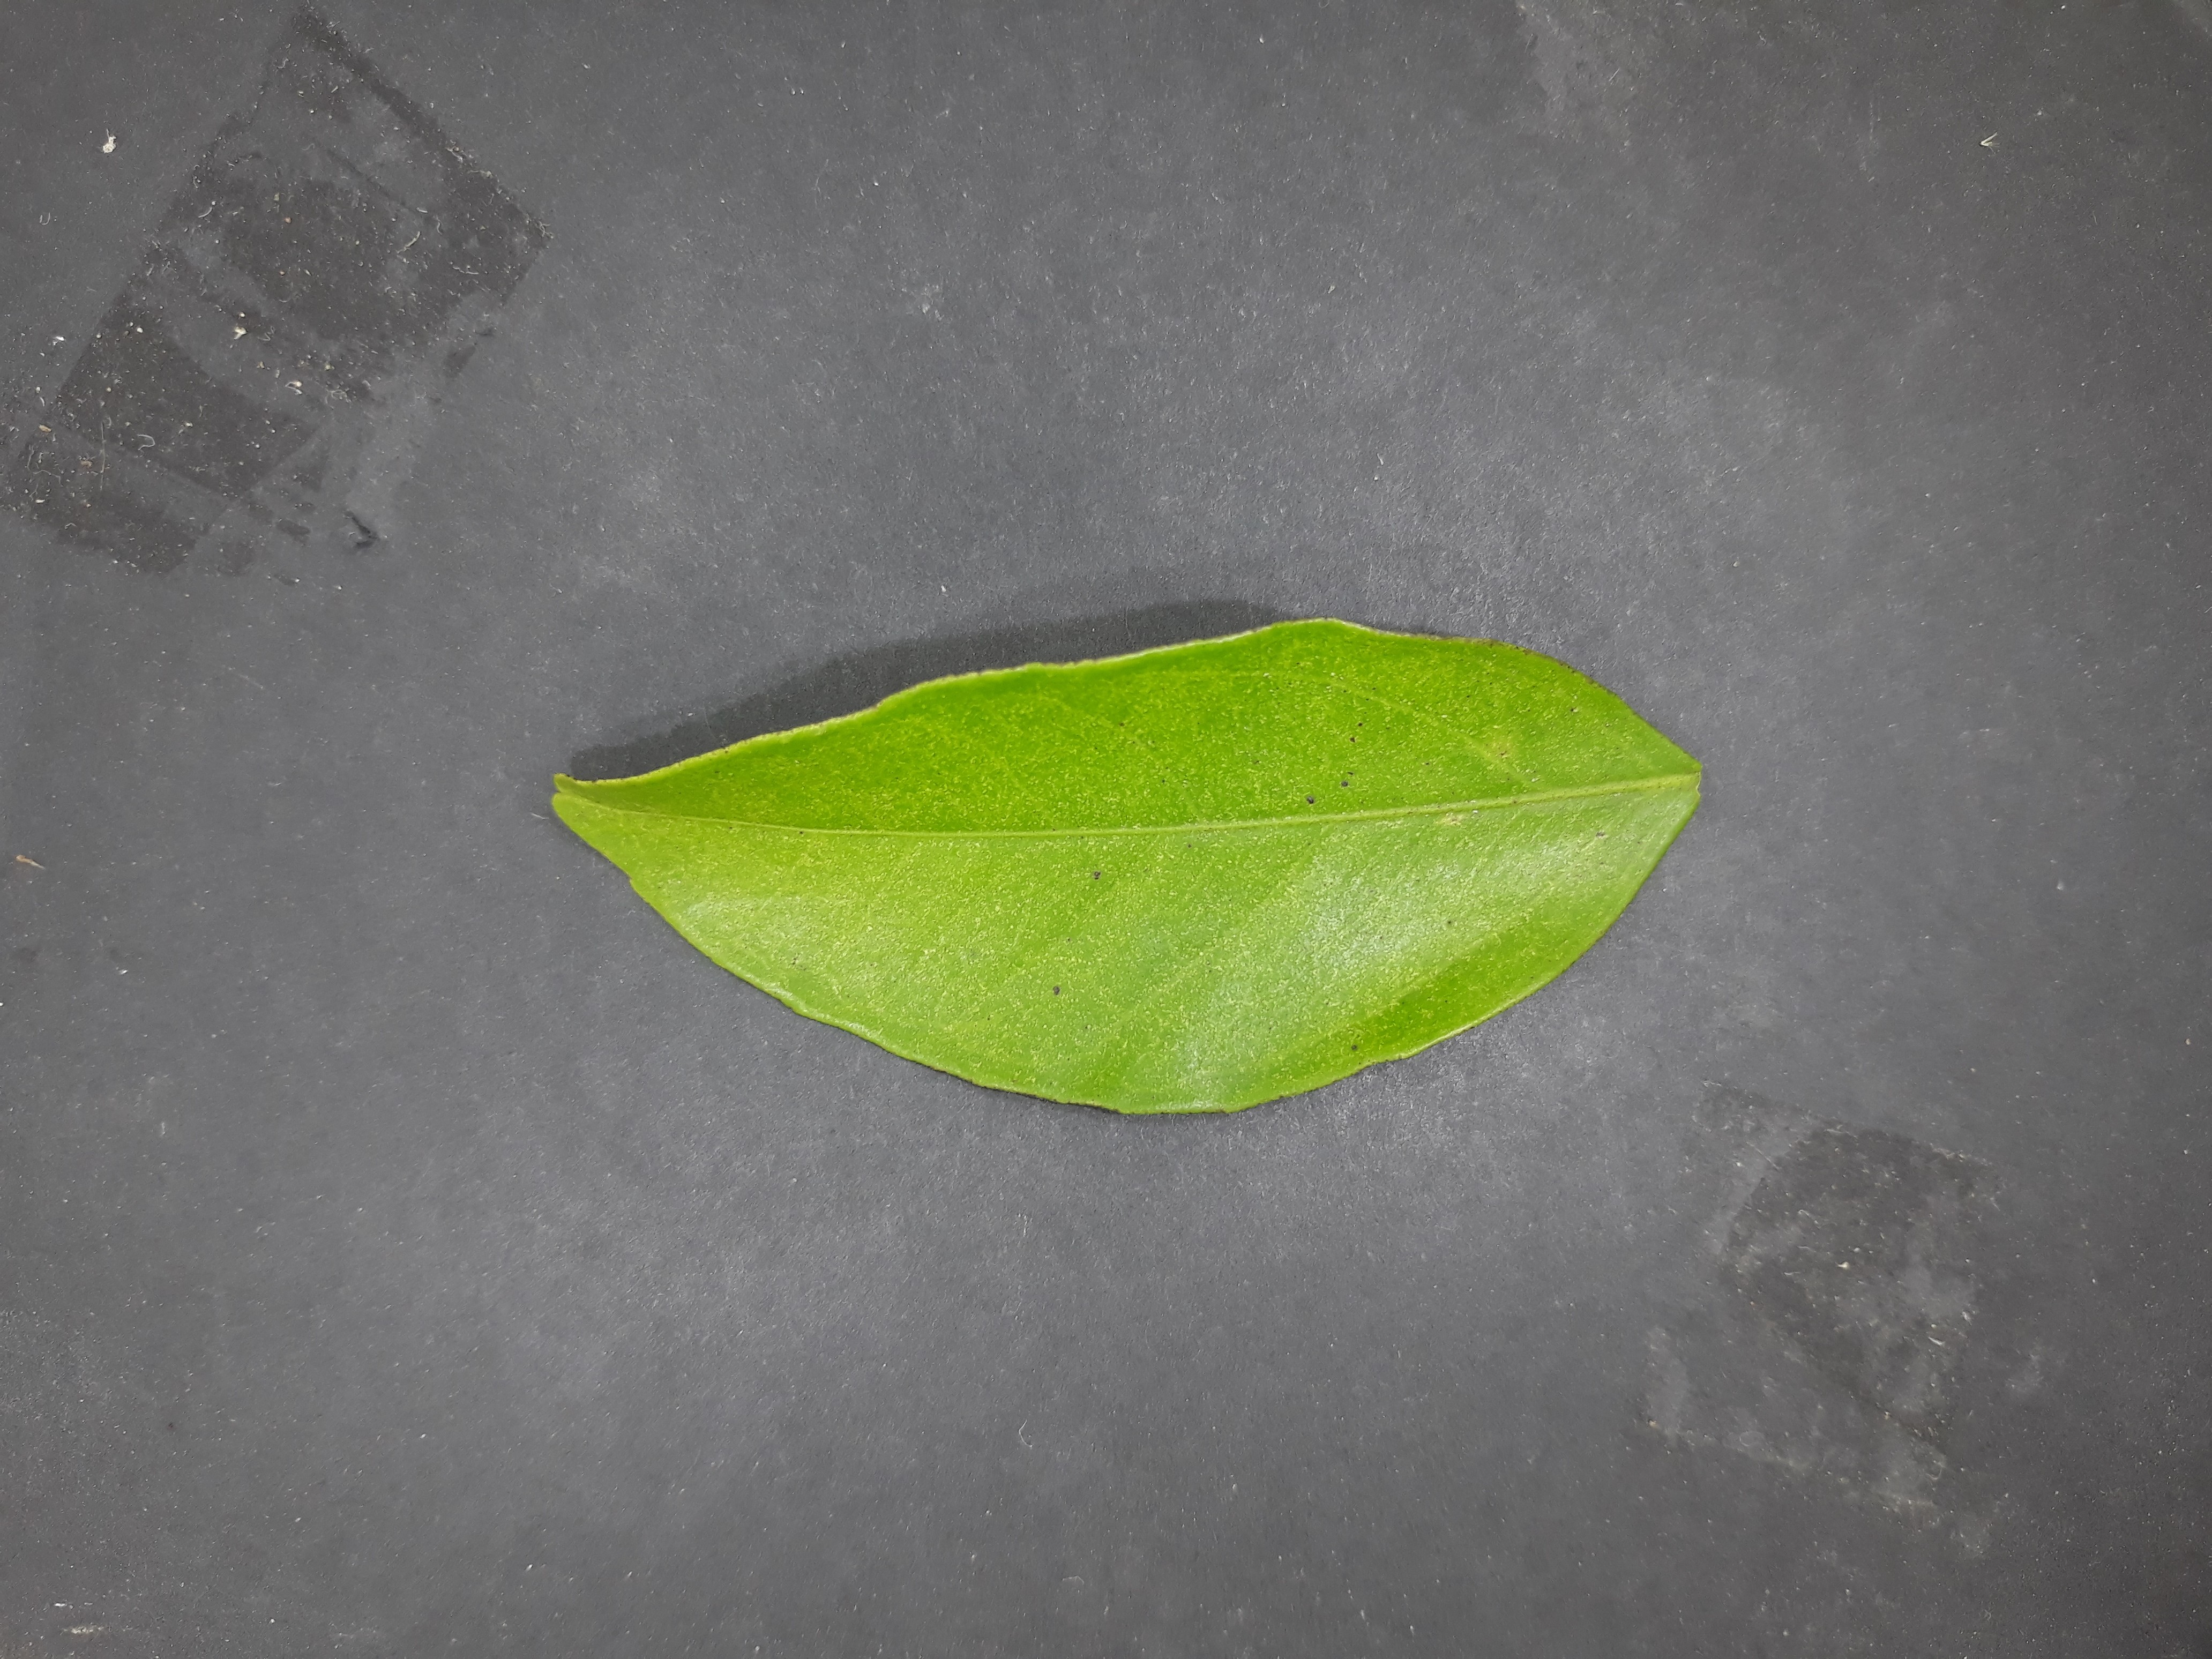
Label: Texas_mite